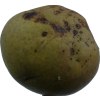
Label: pear